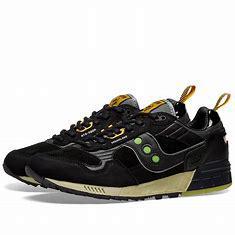
Brand: Saucony
Model: Shadow 5000